Tomcat (2016 film)

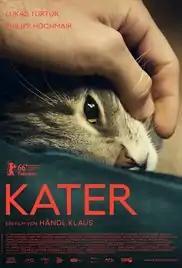
Film poster

Tomcat is a 2016 Austrian drama film directed by Klaus Händl. It was shown in the Panorama section at the 66th Berlin International Film Festival, where it won the Teddy Award as the best LGBT-related feature film of the festival.